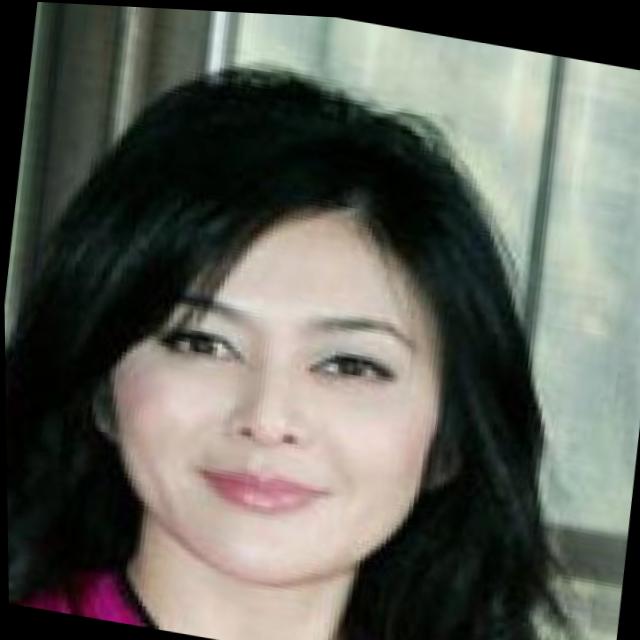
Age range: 21-44